Dooley Wilson

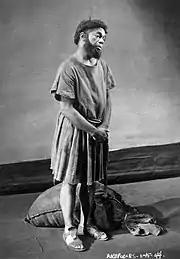
Wilson as Androcles in the Federal Theatre Project production of "Androcles and the Lion" (1938)

Working in the U.S. again during the Great Depression, Wilson starred in Rudolph Fisher's "Conjur' Man Dies" (1936) and other plays for the Federal Theatre Project's Negro Theatre Unit, then under the direction of John Houseman. His breakthrough role came in 1940, with his portrayal of Little Joe in the Broadway musical "Cabin in the Sky". This won him a contract with Paramount Pictures in Hollywood. He found himself playing Pullman porters while his stage role in the MGM film adaptation of "Cabin in the Sky" was played by Eddie "Rochester" Anderson.